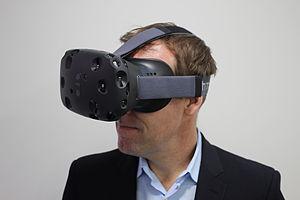
L'humanisme, terme créé à la fin du XVIIIᵉ siècle et popularisé au début du XIXᵉ siècle, a d'abord et pendant longtemps désigné exclusivement un mouvement culturel, philosophique et artistique prenant naissance au XIVᵉ siècle dans l'Italie de la Renaissance, puis se développant dans le reste de l’Europe. Moment de transition du Moyen Âge aux Temps modernes, ce mouvement est en partie porté par l'esprit de laïcité qui resurgit alors, point de départ d’une crise de confiance profonde qui affecte l'Église catholique.
L'expression « réalité virtuelle » renvoie typiquement à une technologie informatique qui simule la présence physique d'un utilisateur dans un environnement artificiellement généré par des logiciels. La réalité virtuelle crée un environnement avec lequel l'utilisateur peut interagir. La réalité virtuelle reproduit donc artificiellement une expérience sensorielle, qui peut inclure la vue, le toucher, l'ouïe et l'odorat.